Airbus A340

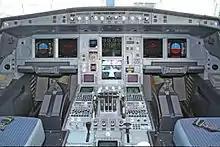
The A330/A340 shares a common flight deck with the A320.

When Airbus designed the Airbus A300 during the 1970s it envisioned a broad family of airliners to compete against Boeing and McDonnell Douglas, two established US aerospace manufacturers. From the moment of formation, Airbus had begun studies into derivatives of the Airbus A300B in support of this long-term goal. Prior to the service introduction of the first Airbus airliners, Airbus had identified nine possible variations of the A300 known as A300B1 to B9. A tenth variation, conceived in 1973, later the first to be constructed, was designated the A300B10. It was a smaller aircraft that would be developed into the long-range Airbus A310. Airbus then focused its efforts on the single-aisle market, which resulted in the Airbus A320 family, which was the first digital fly-by-wire commercial aircraft. The decision to work on the A320, instead of a four-engine aircraft proposed by the Germans, created divisions within Airbus. As the SA or "single aisle" studies (which later became the successful Airbus A320) underwent development to challenge the successful Boeing 737 and Douglas DC-9 in the single-aisle, narrow-body airliner market, Airbus turned its focus back to the wide-body aircraft market.